Command and Control (film)

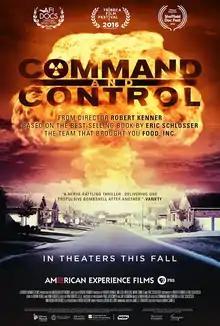
Theatrical release poster

Command and Control is a 2016 American documentary film directed by Robert Kenner and based on the 2013 non-fiction book of the same name by Eric Schlosser. It was released initially in the United States at the Tribeca Film Festival and then in the United Kingdom at the Sheffield Doc/Fest on June 11, 2016. It is based on the 1980 Damascus Titan missile explosion in Damascus, Arkansas between September 18–19, 1980. The film aired on the PBS network series "American Experience" on January 10, 2017.